Education Investment Area

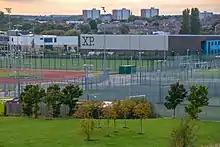
The XP School in Doncaster, one of the first Opportunity Areas, in 2020

The Labour government of Tony Blair introduced Education Action Zones (EAZs) through the School Standards and Framework Act 1998. They centred around groups of local schools in deprived areas and were supposed to improve educational standards in cooperation with local businesses. 25 zones were designated in the 1998/1999 academic year, benefitting from £750,000 annually. They had to raise £250,000 through private sector sponsorship every year. These zones were governed by Education Action Forums, charitable organisations made up of trustees from schools and businesses. The forums employed staff, agreed plans for improvement with the Department for Education and Skills and were led by directors. 47 more zones were formed in 2000, with a lifespan of three to five years. After they expired, the zones either joined the Excellence in Cities programme or became new "Excellence Clusters". Applications for specialist school designation from these zones were prioritised against those from the rest of the country. Schools located in these zones were allowed to disregard the National Curriculum.